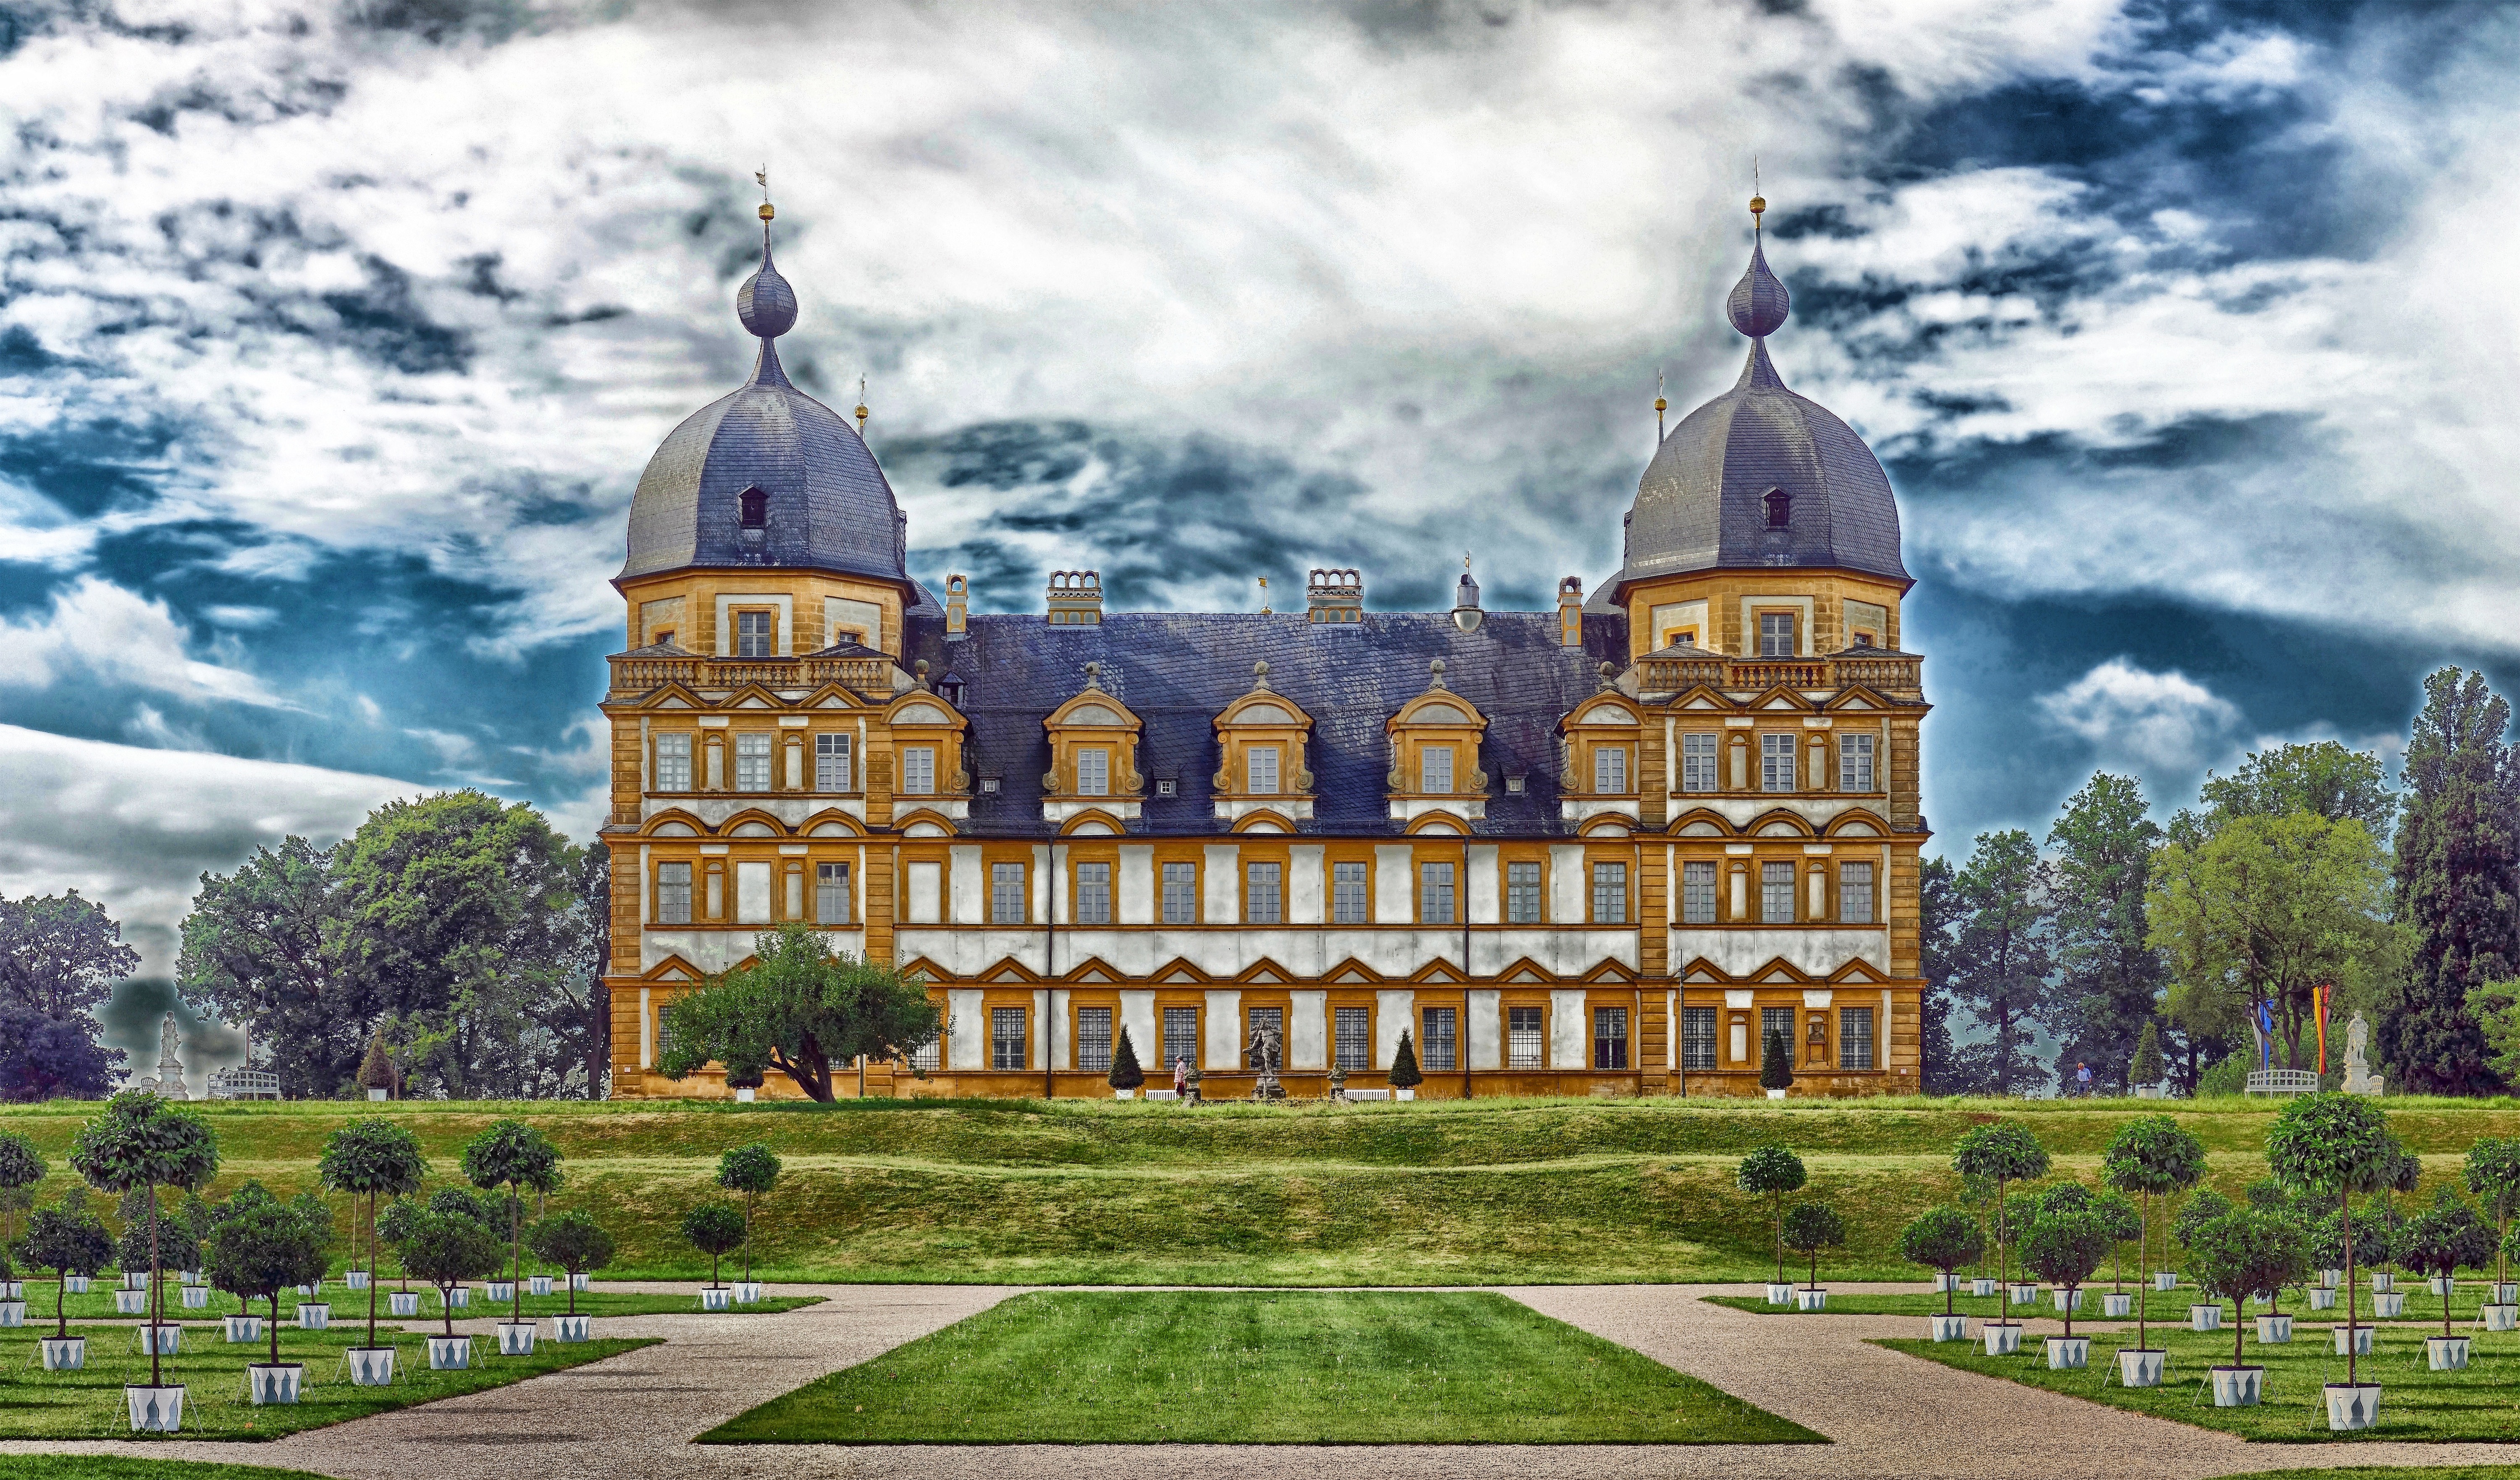
grass, architecture, sky, building, chateau, palace, cityscape, castle, landmark, cathedral, historic, place of worship, outside, hdr, clouds, monastery, germany, grounds, estate, bamberg, destinations, stately home, seehof